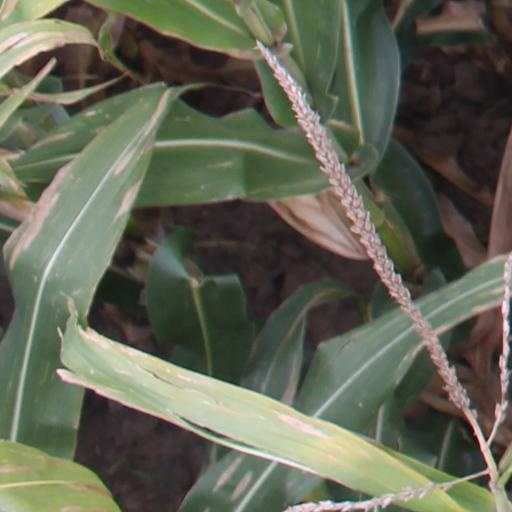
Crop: maize; corn